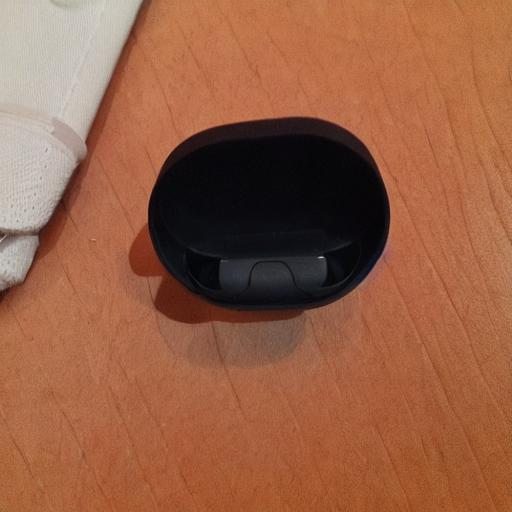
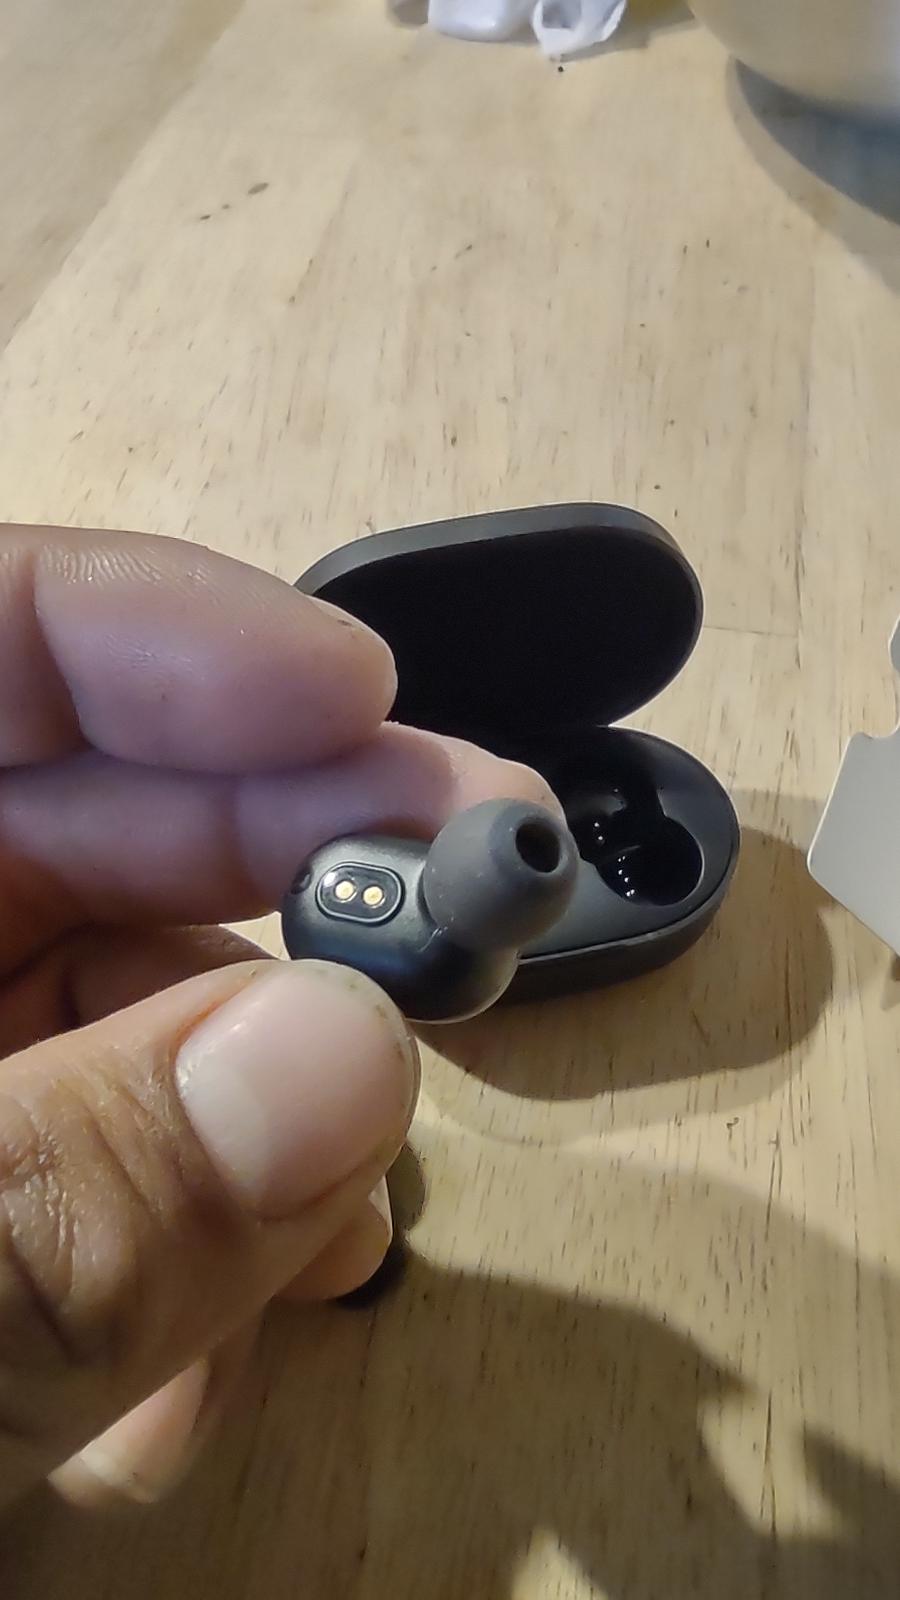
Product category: earbuds
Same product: no